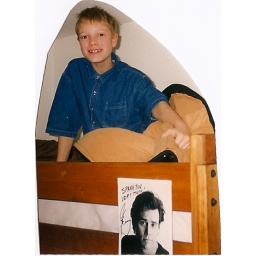
Loft bed in home bedroom. Jim Carrey rocks!